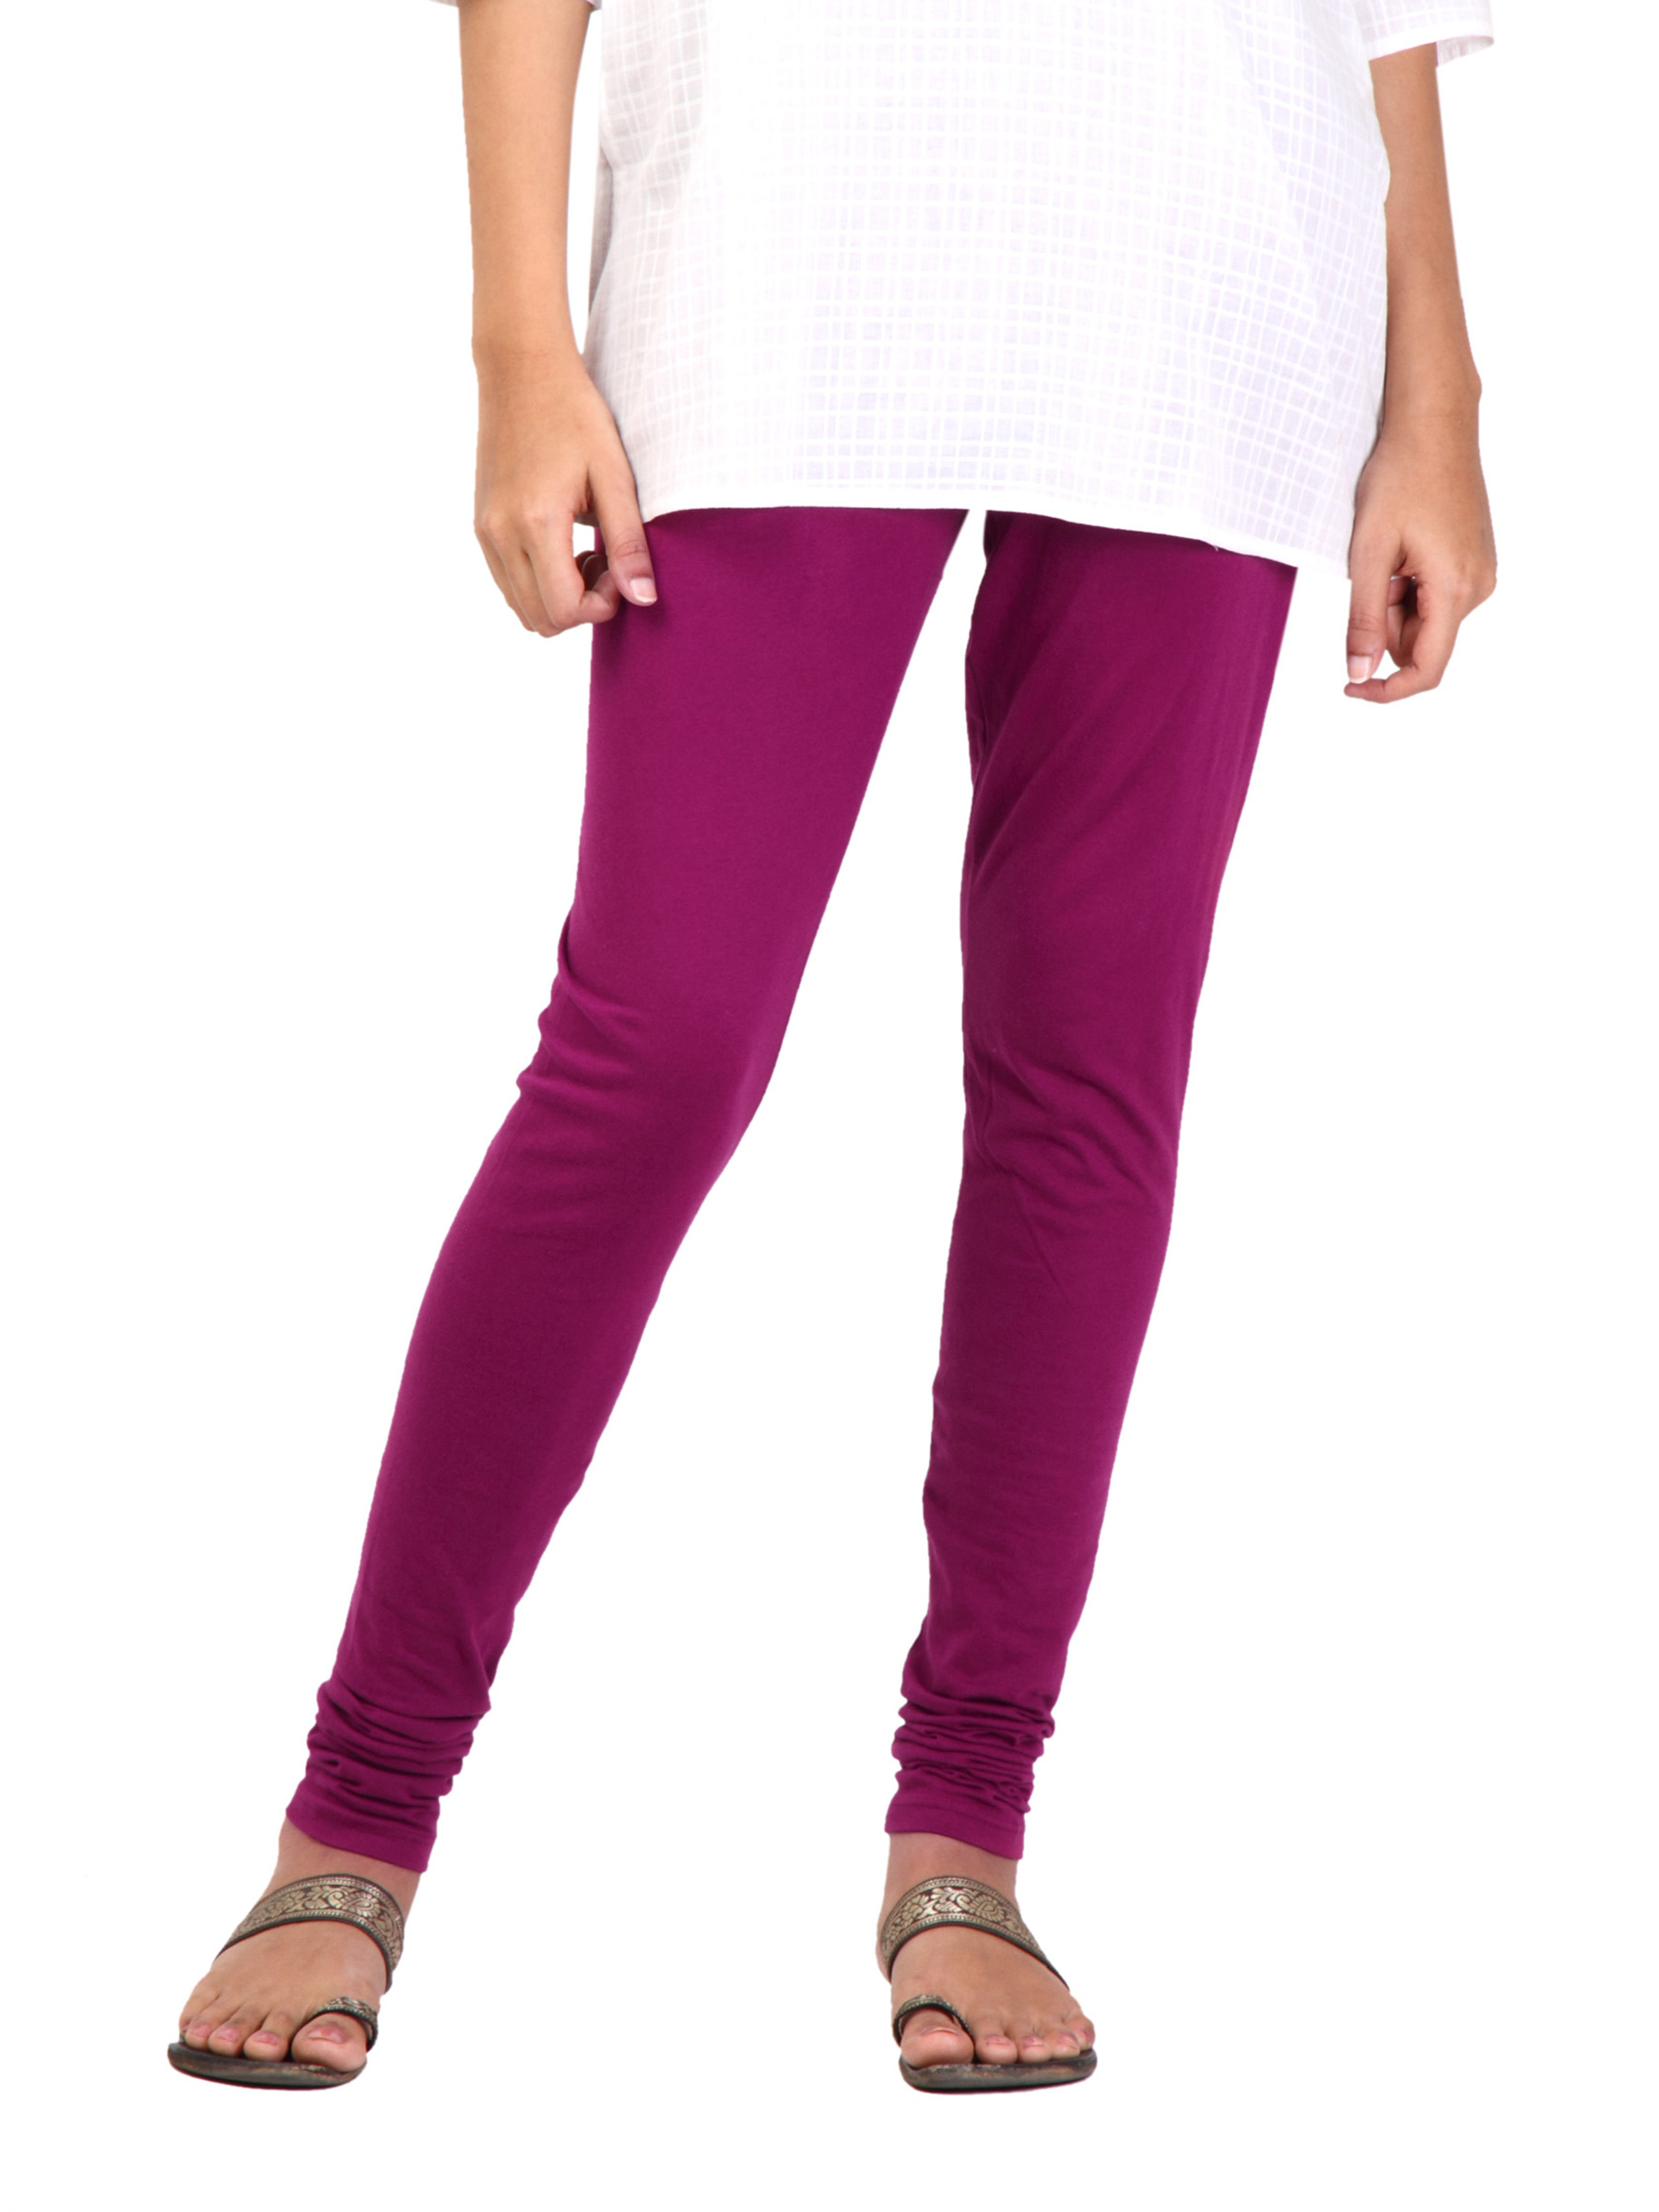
Aurelia Women Solid Purple Leggings
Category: Apparel / Bottomwear / Leggings
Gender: Women
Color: Purple
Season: Fall 2011
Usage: Ethnic